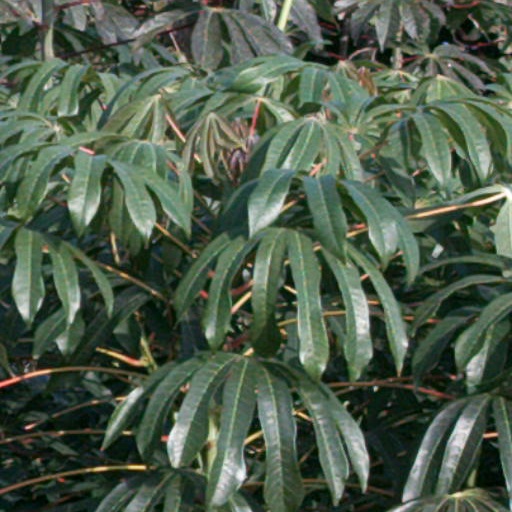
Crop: cassava